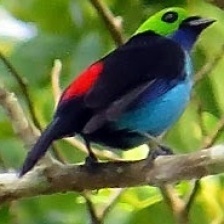
Species: PARADISE TANAGER
Scientific name: TANGARA CHILENSIS